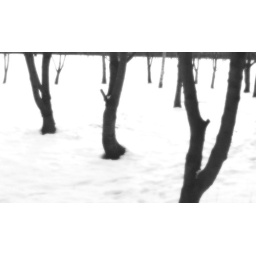
Black tree trunks in white snow